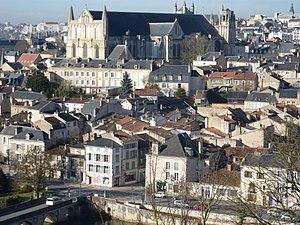
cathédrale Saint Pierre de Poitiers
Le premier tour des élections municipales françaises de 2020 à Poitiers a eu lieu le 15 mars 2020. Le second tour, initialement prévu le 22 mars 2020, est reporté en raison de la pandémie de maladie à coronavirus. Il s'agit du renouvellement du conseil municipal.